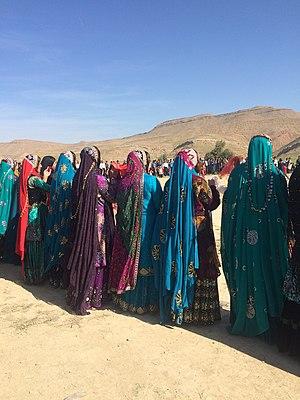
Le mariage bakhtiari est considéré comme l'un des évènements majeurs au sein de la tribu bakhtiari, d'Iran. Celui-ci est indépendant du mariage religieux et peut avoir lieu bien après ce dernier. Il est empreint de traditions et de culture bakhtiari. Il peut parfois rassembler plusieurs milliers de personnes quand celui-ci à lieu entre deux tribus importantes.